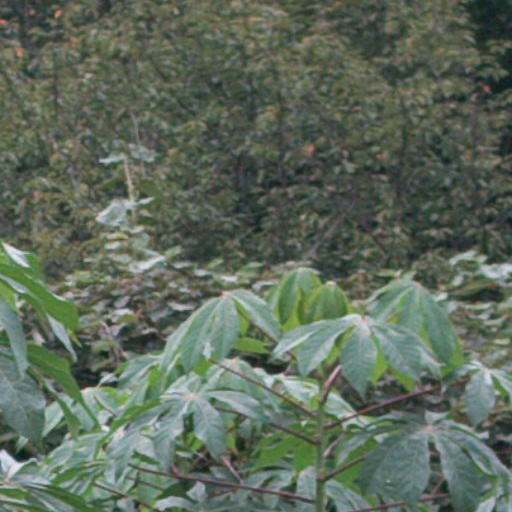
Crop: cassava